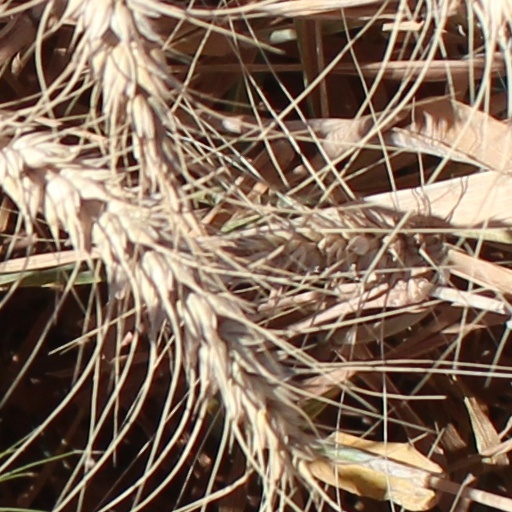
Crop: wheat